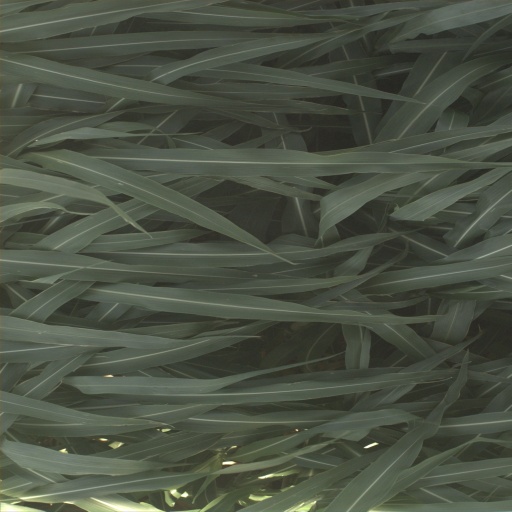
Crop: sorghum